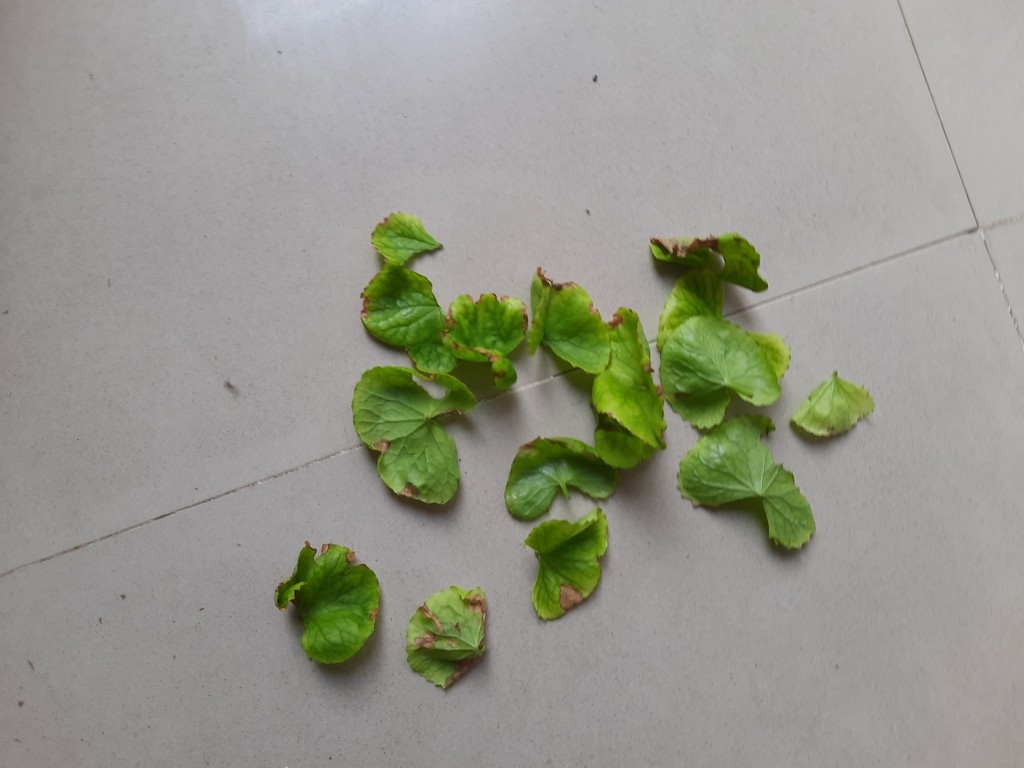
Label: Unhealthy